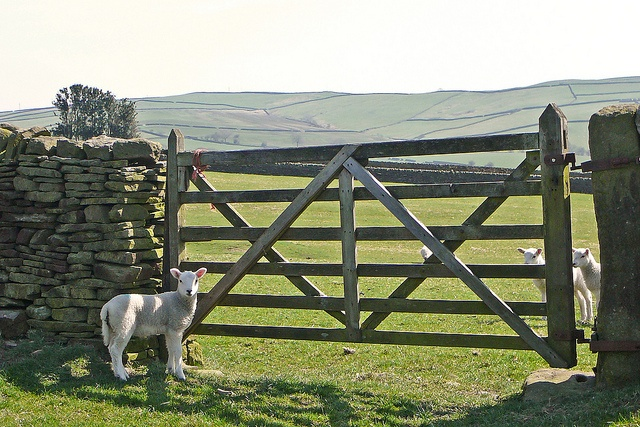
A sheep standing outside of a wooden gate.
A lamb standing beside the wooden gate of a stone fence.
Small lambs stand next to a wooden fence.
Several lambs standing near the wood gate of a stone fence.
A sheep standing in front of a wooden fence and stone wall.